Lucio Sestio (Rome Metro)

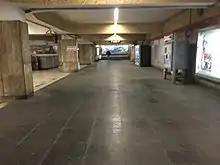
Interior of Lucio Sestio station, March 2019

Lucio Sestio is a station on the Rome Metro. It is on Line A and is located in the Don Bosco district of Rome under the intersection of Via Tuscolana with Via Lucio Sestio and Via Ponzio Cominio.